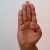
The image shows a hand gesture representing the letter 'B' in Indian Sign Language.